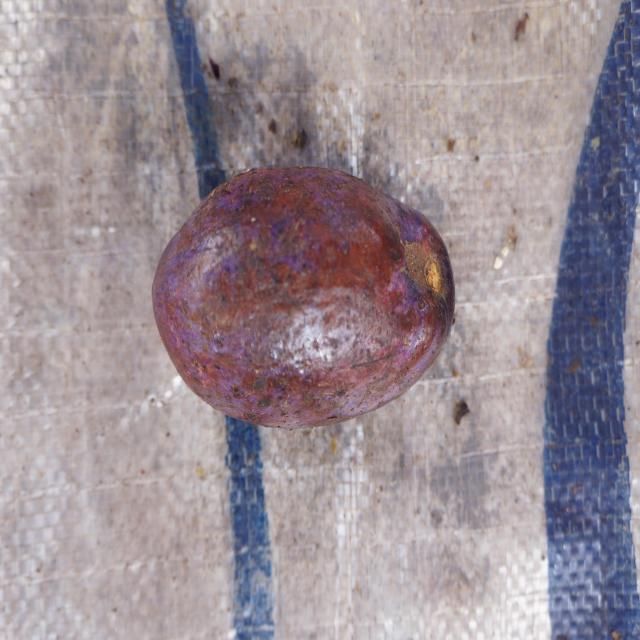
Plum grade: unaffected